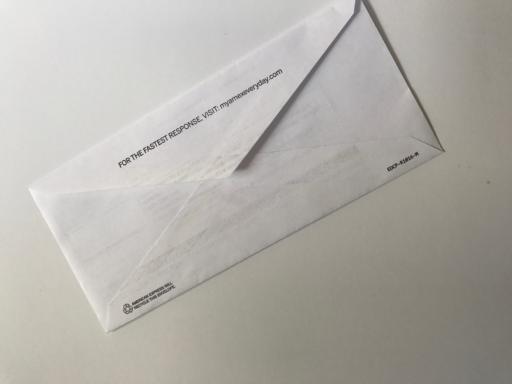
Label: paper